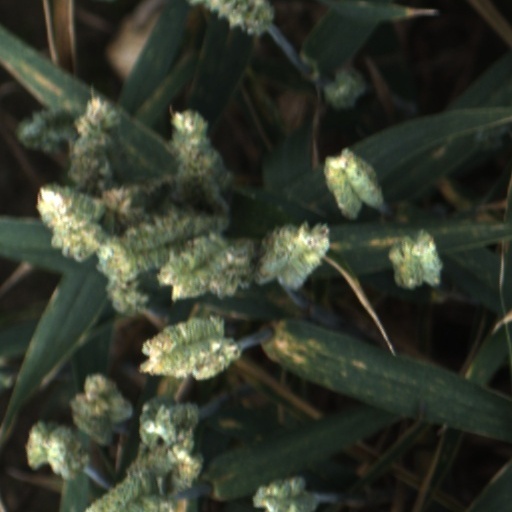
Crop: wheat